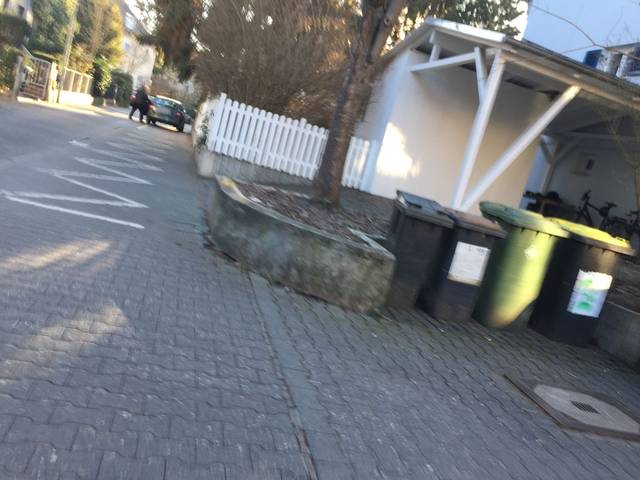
Region: Germany
Coordinates: 50.156, 8.669